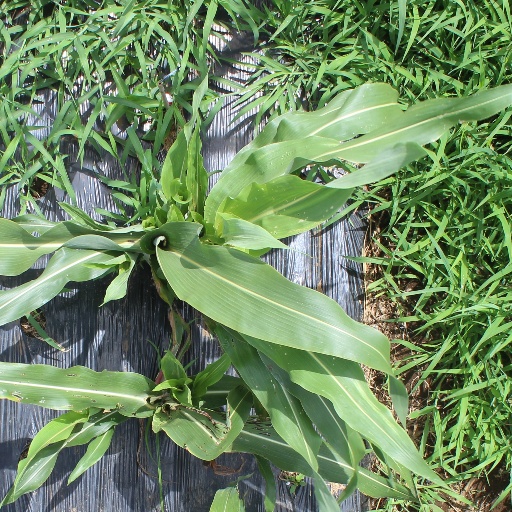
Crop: sorghum